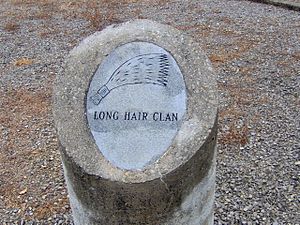
Chota / Historie
En af monumentets piller, repræsenter "De langhåredes Klan", hvorfra de fleste af stammens fredshøvdinge kom.
Chota var en af overhill cherokesernes vigtigste byer i midten af det 18. århundrede. Byen lå i Monroe County i det østlige Tennessee i USA. Den fungerede som stammens de facto hovedstad fra midten af 1740'erne til 1788. Mange store cherokeserledere blev født eller boede i Chota. Blandt disse var Attacullaculla, Oconostota, Old Tassel og Nancy Ward.